Sarah F. Wakefield

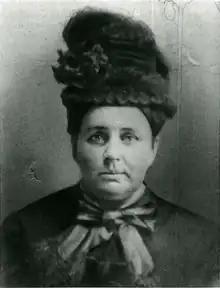
Sarah F. Wakefield

Sarah F. Wakefield (September 29, 1829–May 27, 1899) was an American woman who was taken captive for six weeks during the Dakota War of 1862 and was a writer of "Six Weeks in the Sioux Tepees: A Narrative of Indian Captivity". She testified for Chaska ("We-Chank-Wash-ta-don-pee"), who held her for six weeks, and although his sentence was commuted he was hanged with 37 other men following the trial.